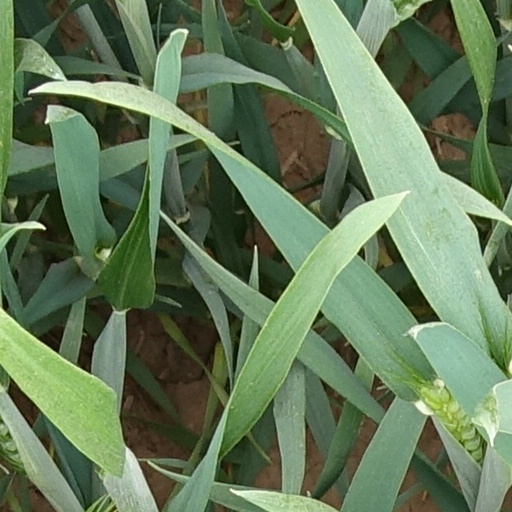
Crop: wheat